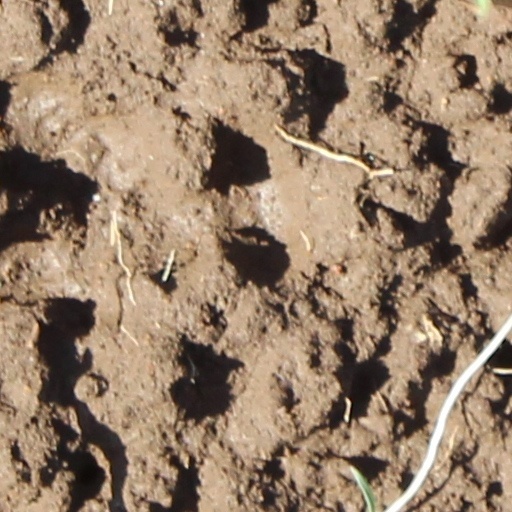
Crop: wheat